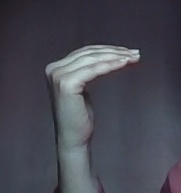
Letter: haa